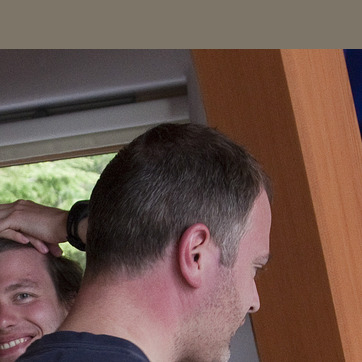
Material: hair